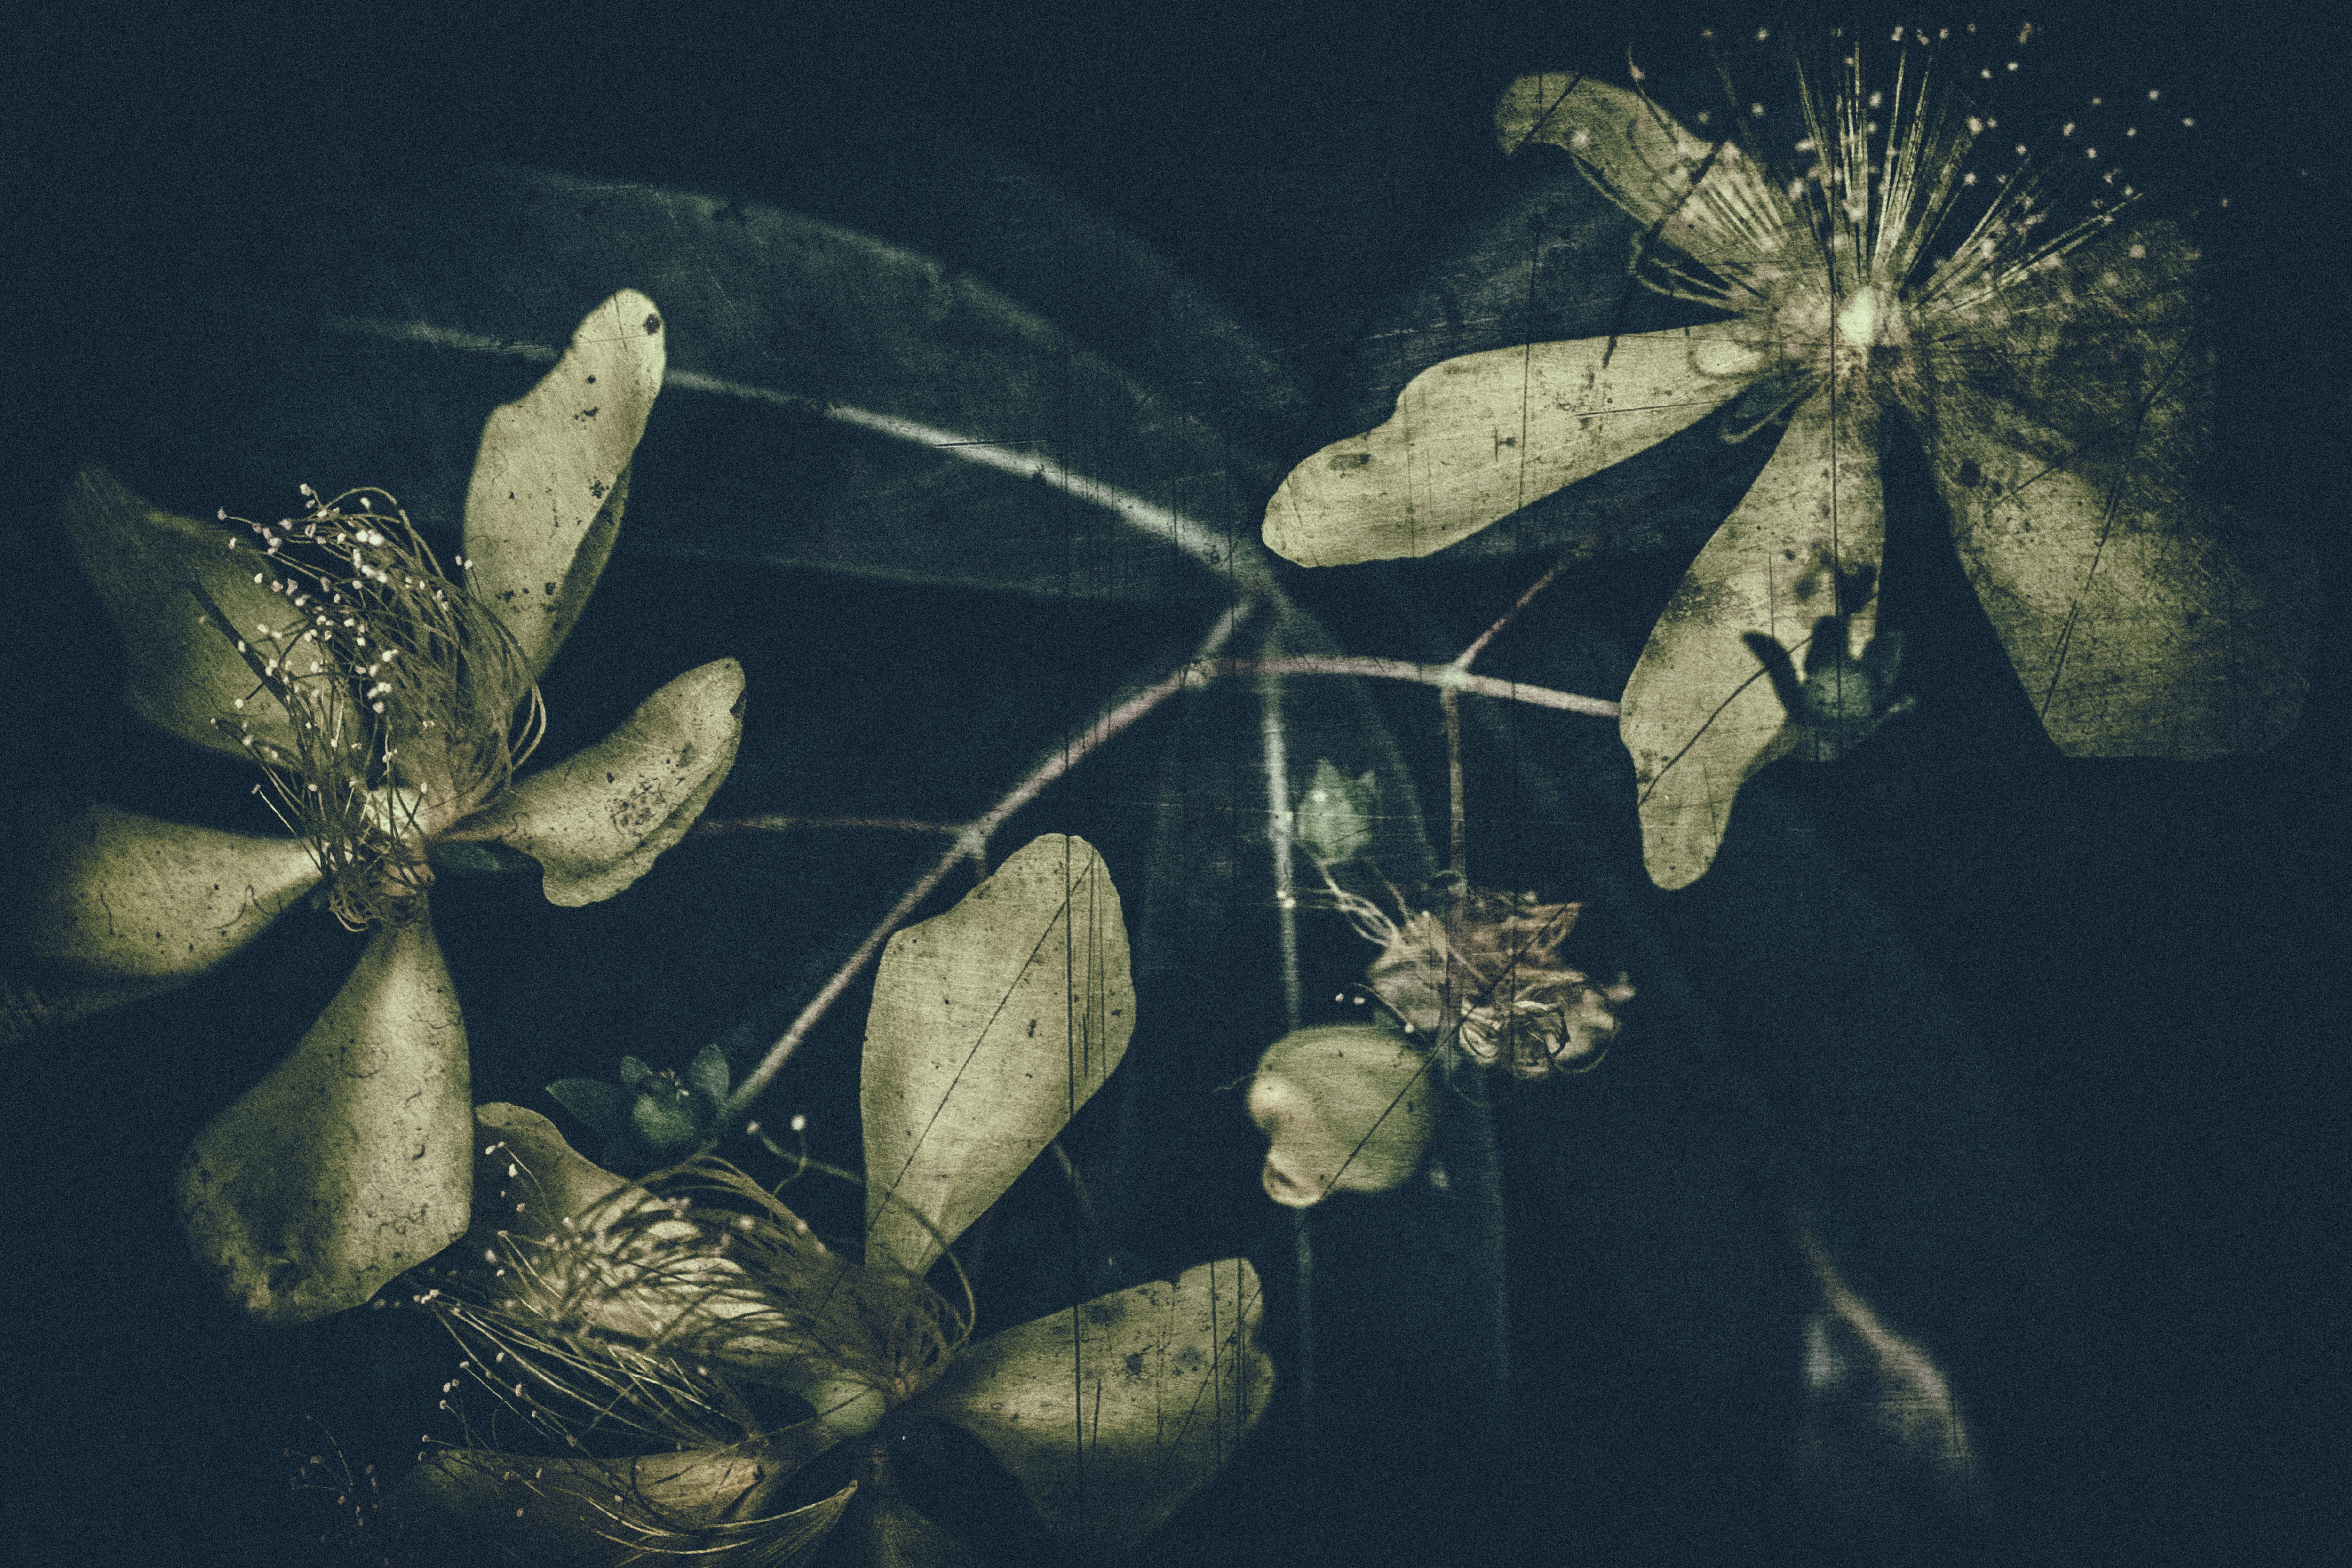
leaf, still life photography, plant, flower, botany, branch, black and white, still life, photography, wildflower, twig, monochrome photography, plant stem, perennial plant, water lily